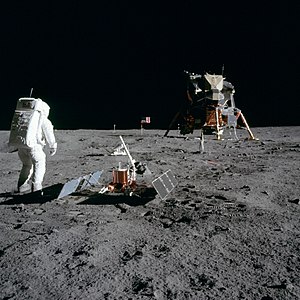
Apollo 11 / Billeder
Apollo 11-missionen var den første bemandede månelanding. Det var den femte bemandede mission i Apollo-programmet.